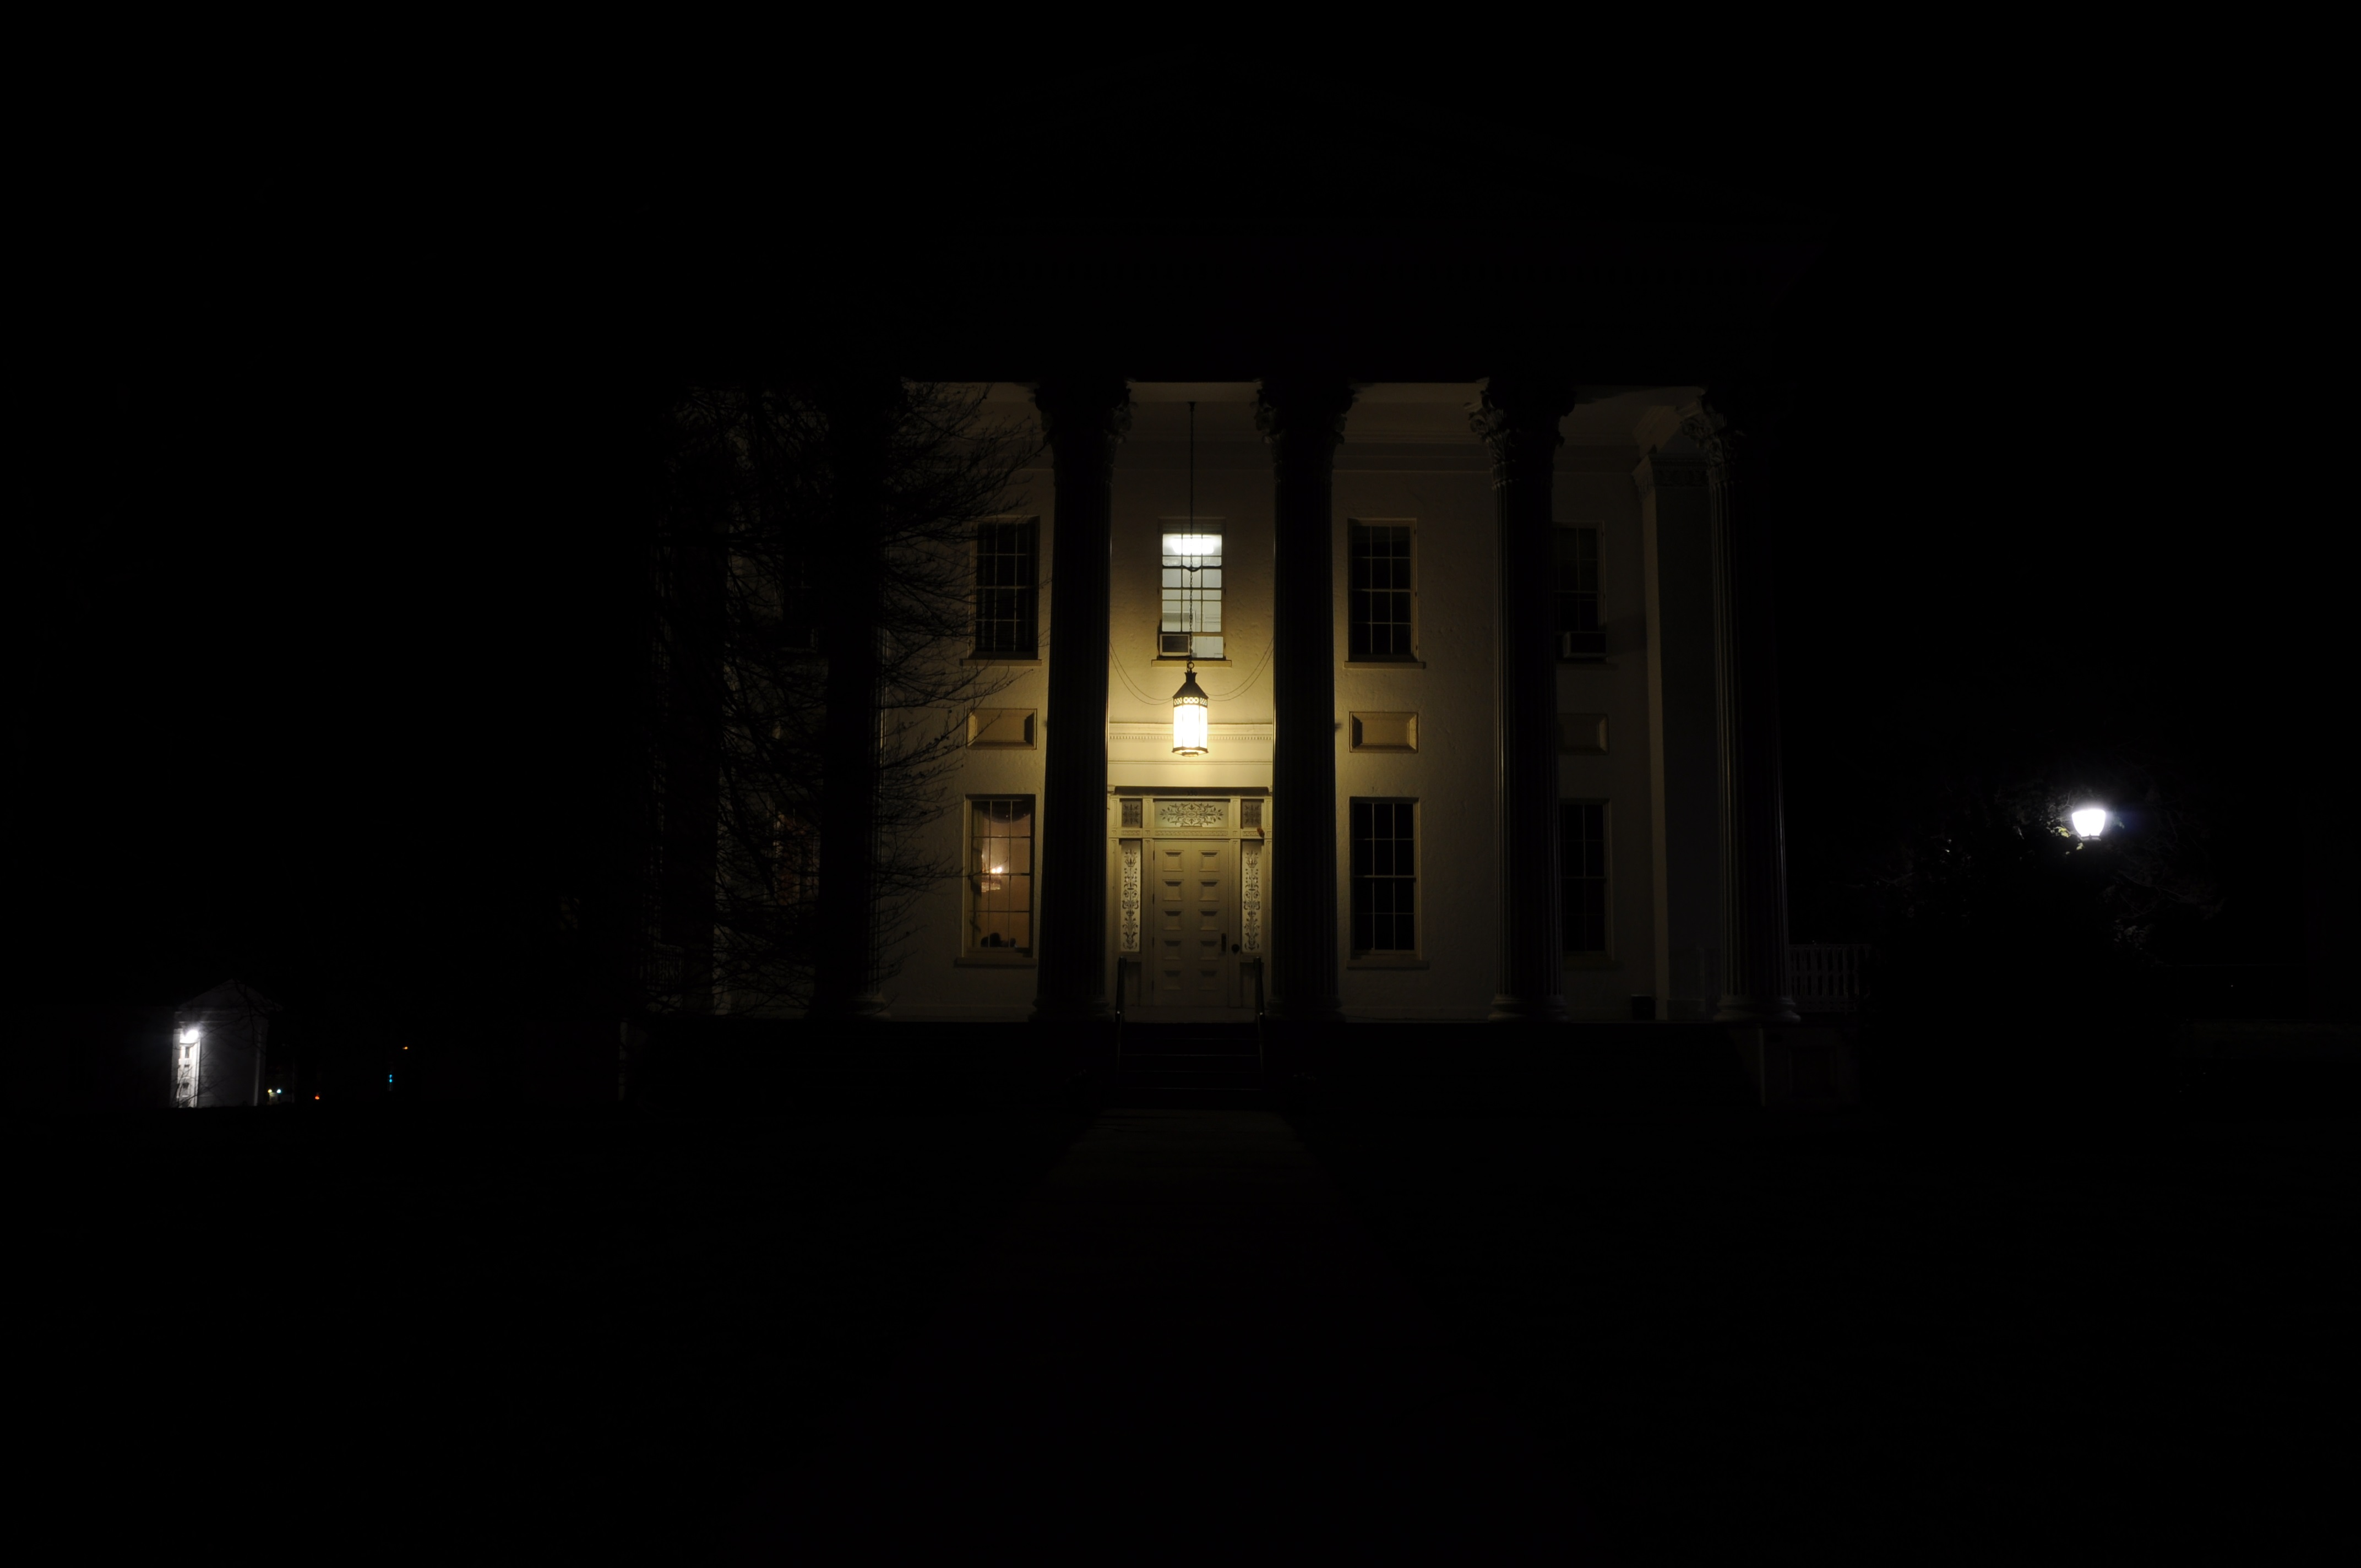
Fire: no
Smoke: no